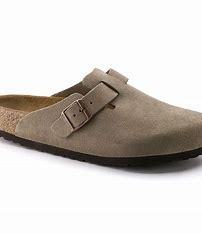
Brand: Birkenstock
Model: 100